Outlaw Golf

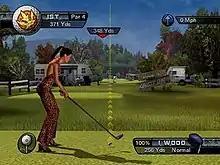
"Outlaw Golf" maintains the traditional rules of golf while adding adult-themes such as sexuality and violence.

"Outlaw Golf" supports single player and multiplayer with 1-4 players, and "Outlaw Golf 2" supports single player, online and offline multiplayer with 1-4 players. Players take control one of several characters, each with their own unique caddy. The series is noted for its crude humor, particularly in regard to the characters, most of whom fall under an exaggerated archetype. These include a stripper, a hippie, a biker, and more. Unique to the series is the Composure Meter. As players do well, the player character's composure meter increases. The maximum distance rating for each club increases or decreases in relation to the player character's composure. As the player misses shots, the Composure Meter decreases; this is designed to simulate frustration: the more shots missed, the more frustrated the player character gets and the worse they perform. In order to counteract this, the player character can beat or humiliate their caddy in some way, which raises the composure meter. Hitting a perfect shot results in the ball bursting into flames as it travels; the flames extinguishing when the turn is over. "Outlaw Golf 2" includes new courses and additional golfers and caddies. While Xbox Live for the original Xbox was shut down in 2010, The Xbox port of "Outlaw Golf 2" is now playable online using replacement online servers for the Xbox called Insignia.